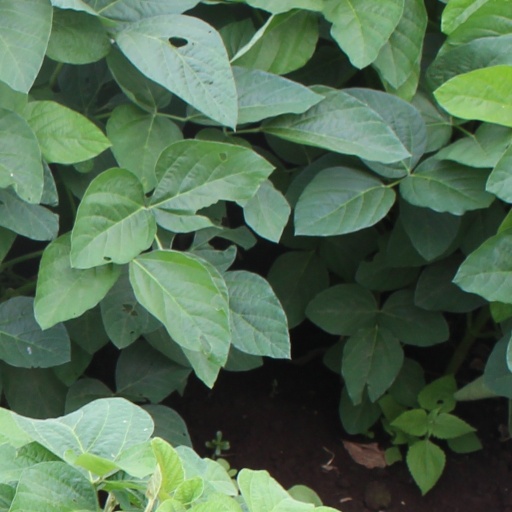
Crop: soybean